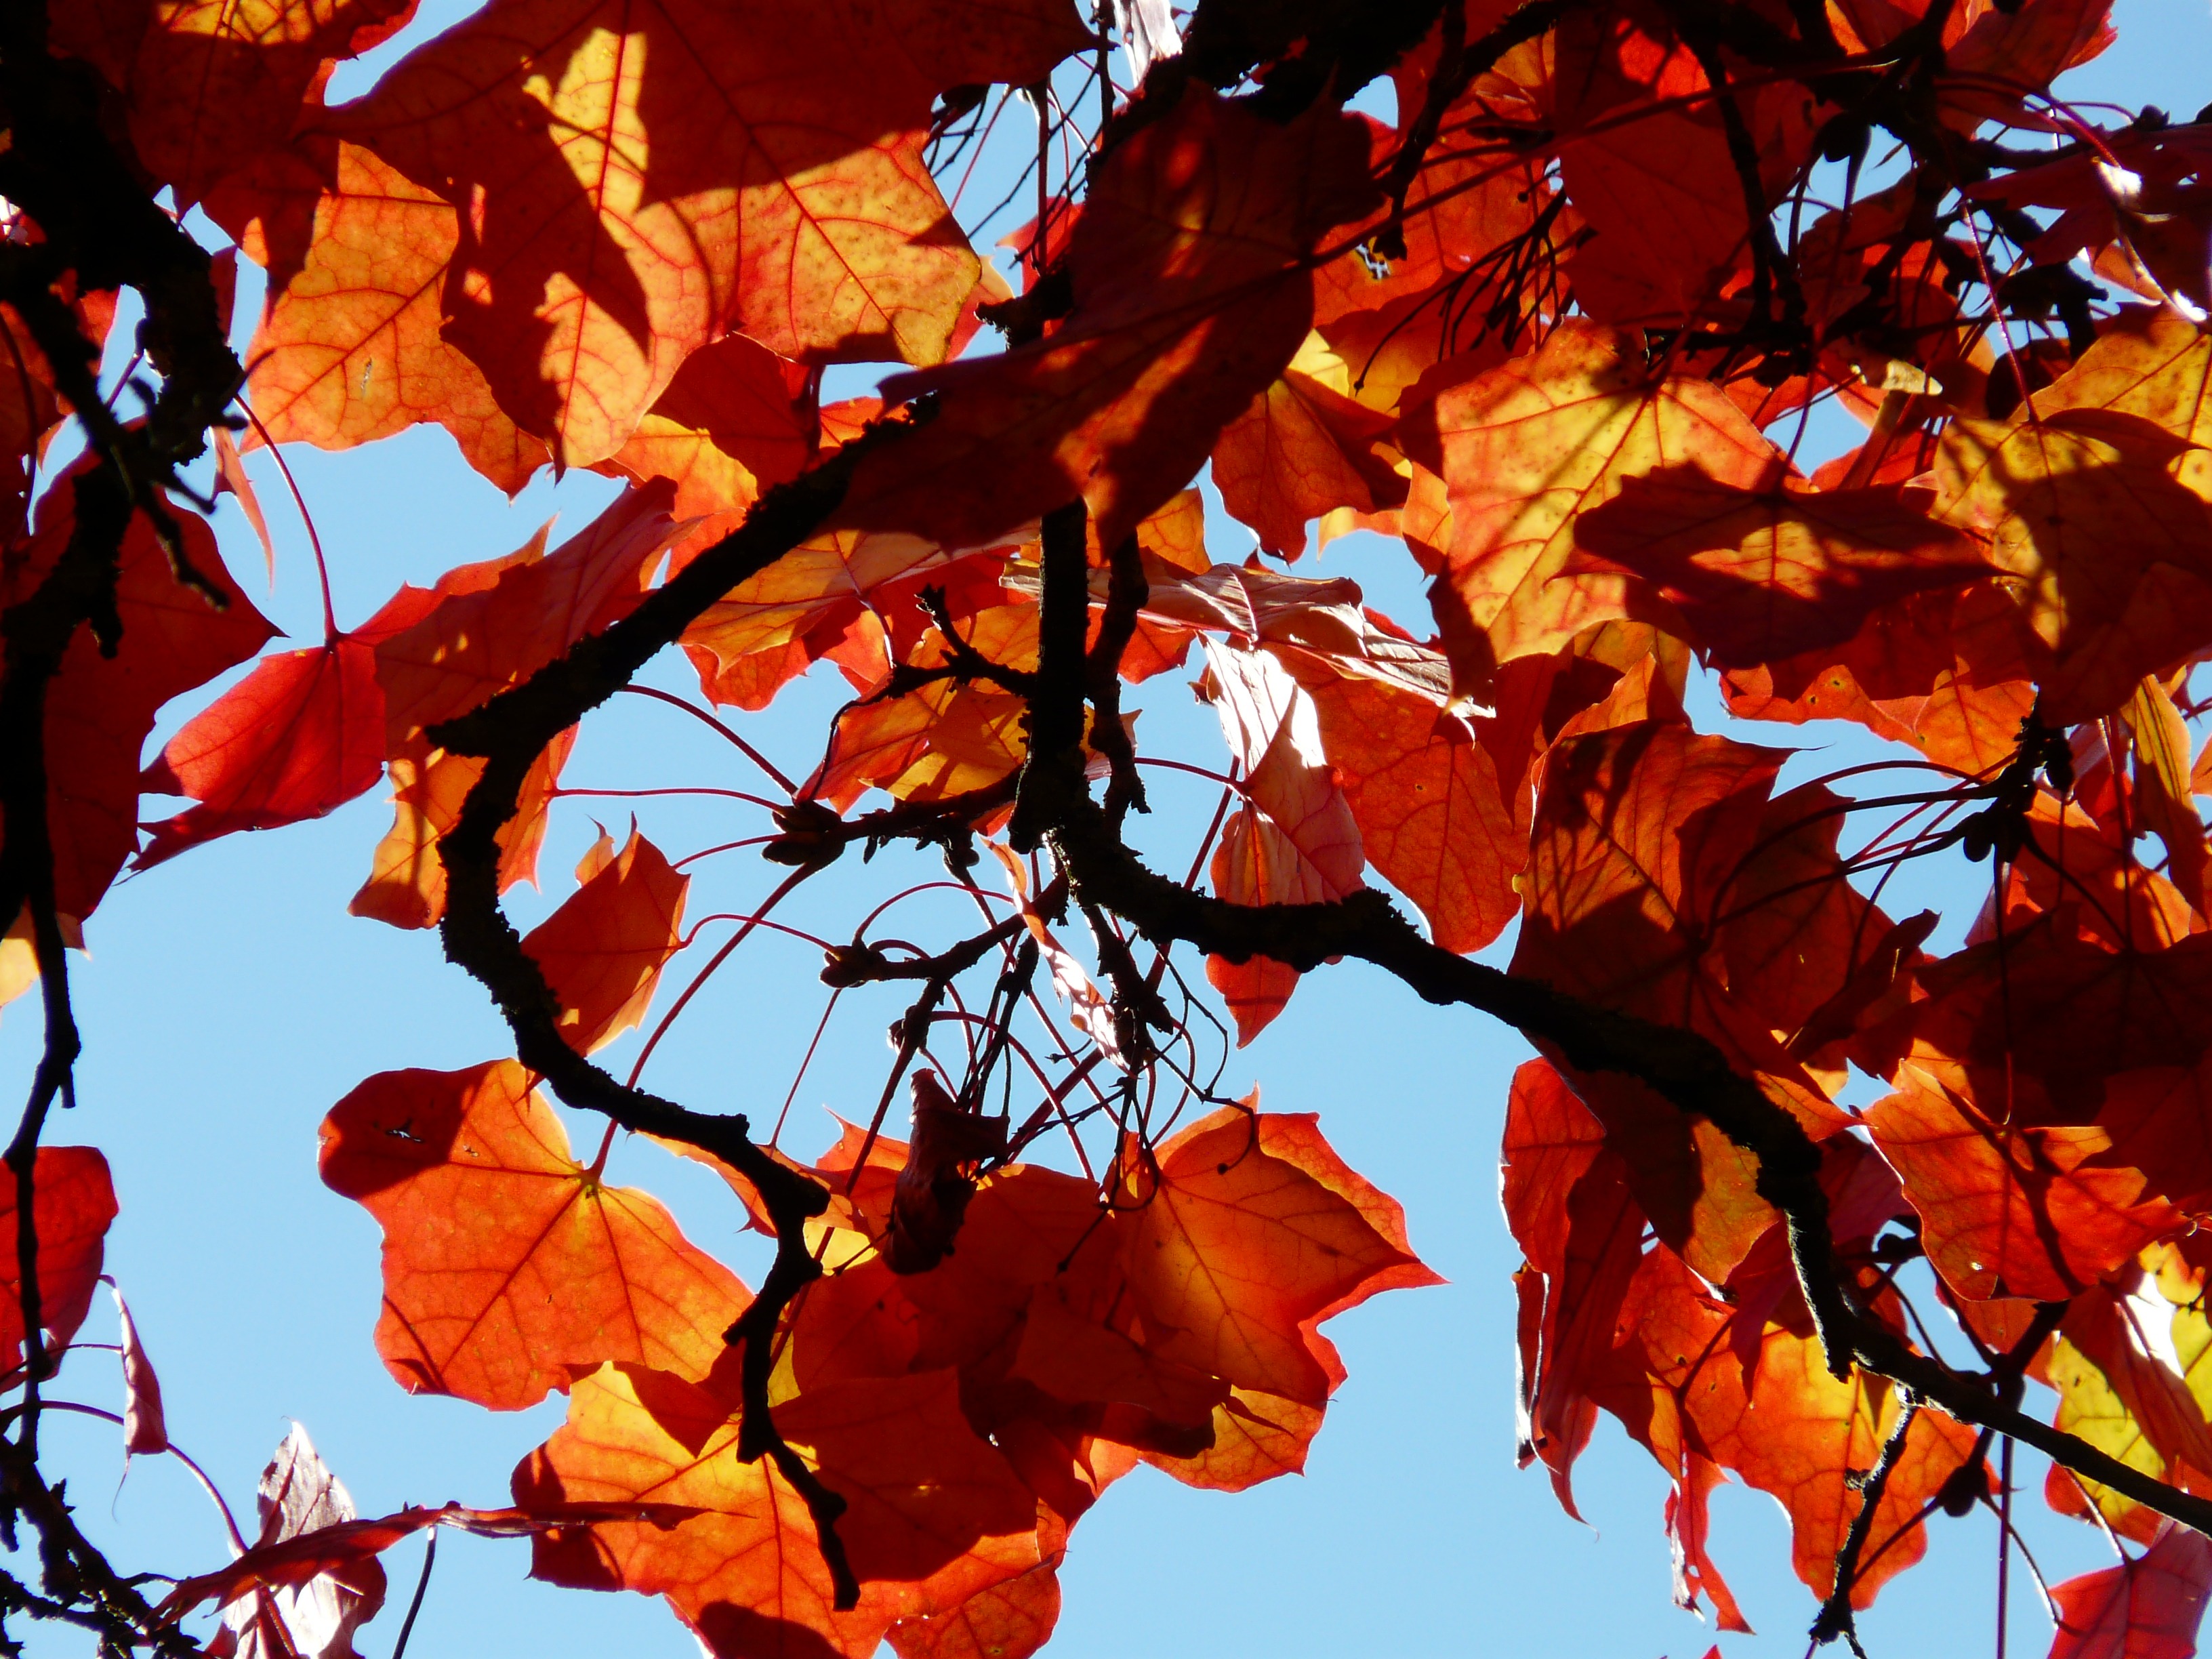
tree, nature, branch, plant, sunlight, leaf, foliage, orange, red, autumn, yellow, season, maple, maple tree, maple leaf, deciduous tree, leaves, gold, maple leaves, fall color, fall foliage, fall leaves, autumn colours, acer, golden yellow, flowering plant, needle leaf maple, norway maple, acer platanoides, woody plant, land plant